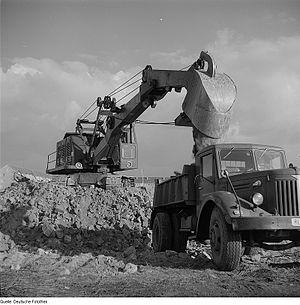
Richard Peter était un photojournaliste allemand. Il est notamment connu pour ses photographies de Dresde juste après la Seconde Guerre mondiale.